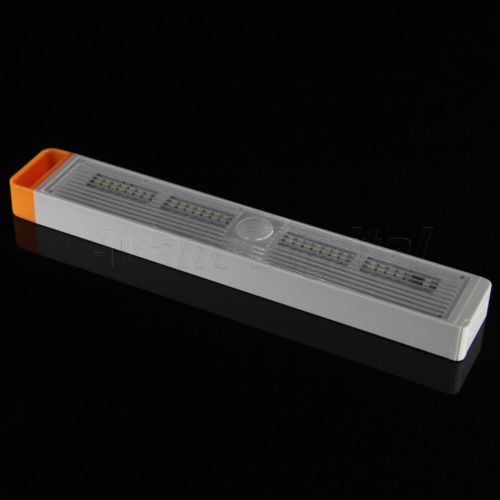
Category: lamp